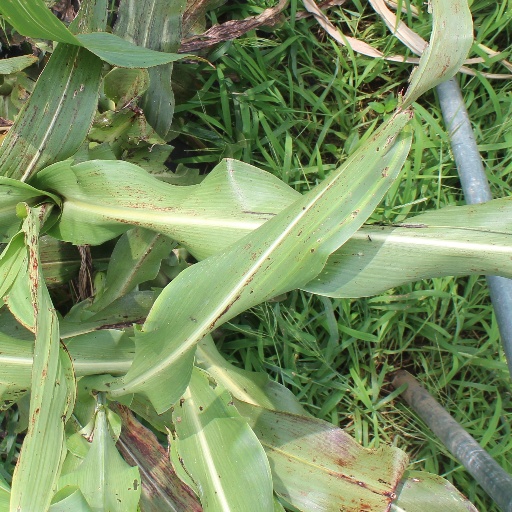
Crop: sorghum